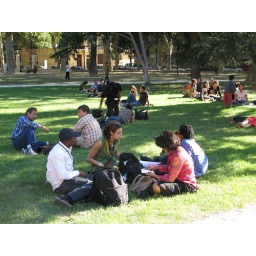
grass field in front of Palais de Congres